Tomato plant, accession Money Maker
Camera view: bottom (45 deg); turntable rotation: 210 degrees
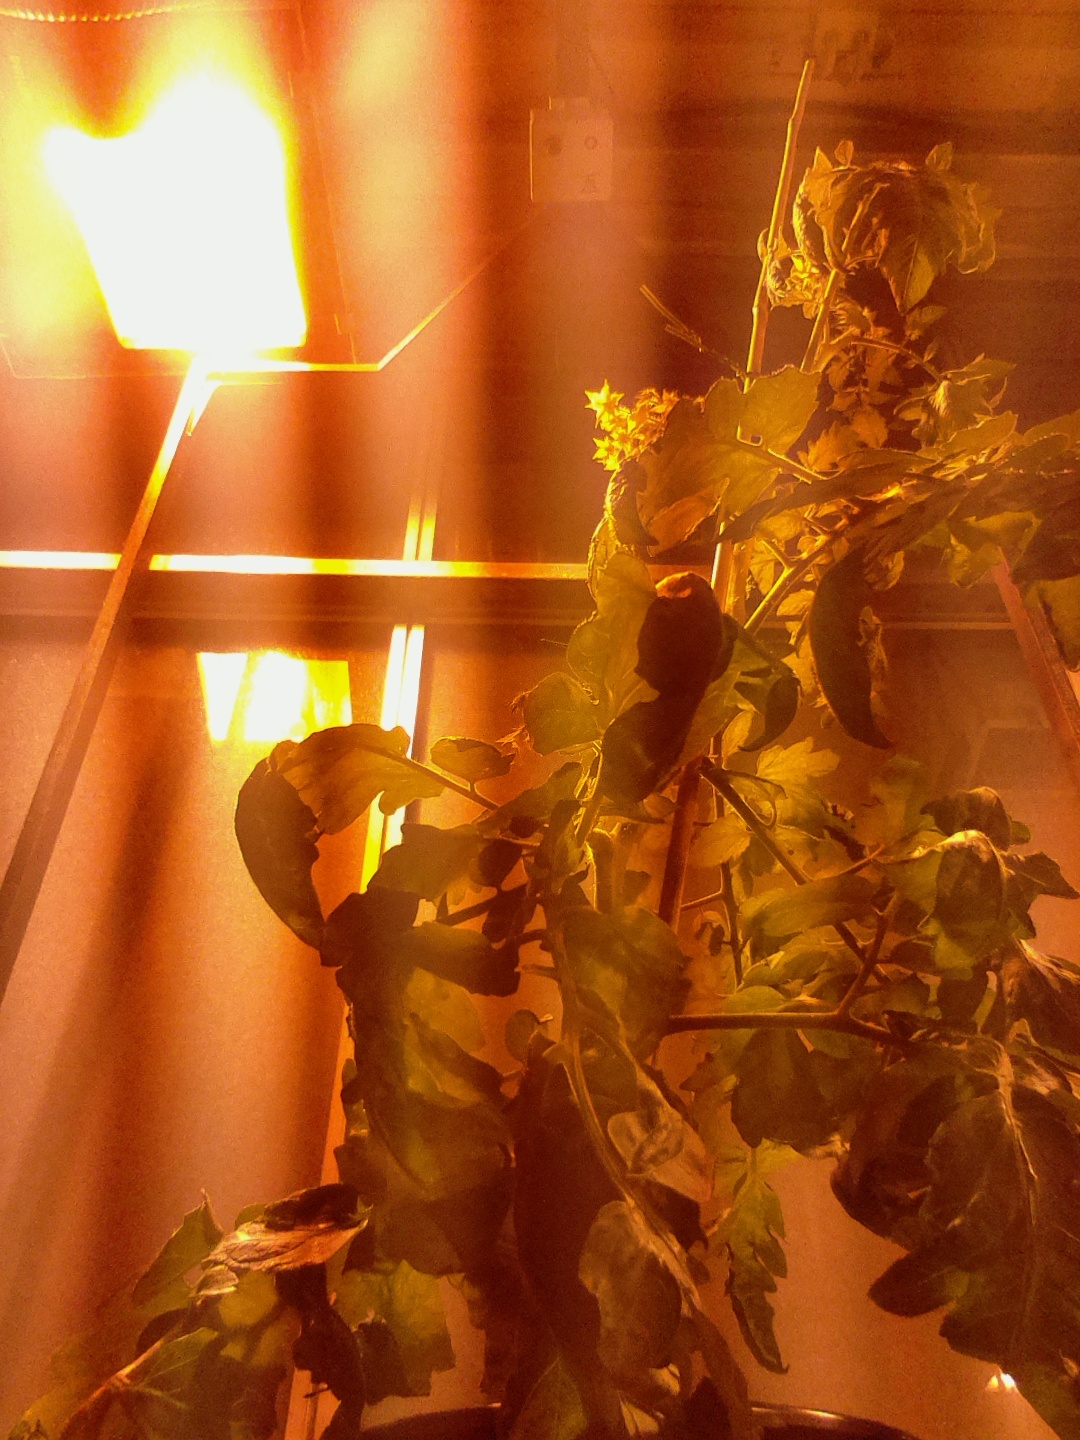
BBCH growth stage 70: Fruits at the main stem or branches visibles